Julie Hirschfeld Davis

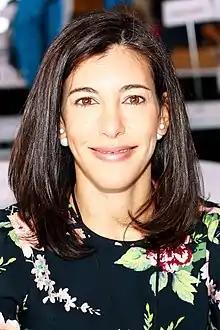
Davis at the 2019 Texas Book Festival

Julie Hirschfeld Davis (born April 17, 1975) is an American journalist. She is currently the congressional editor for "The New York Times" and a political analyst for CNN. She was previously a White House correspondent.